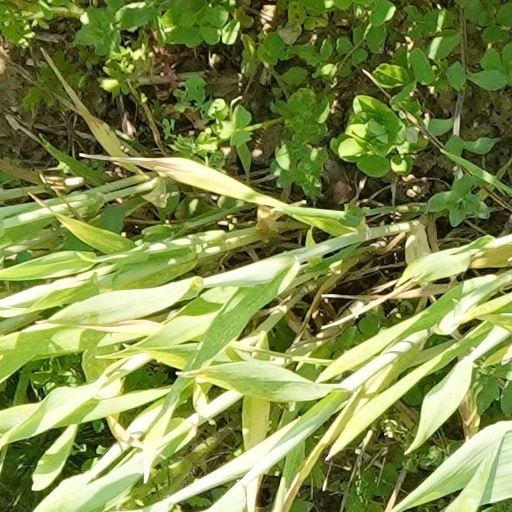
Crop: wheat